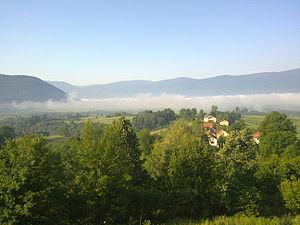
Lušci Palanka est un village de Bosnie-Herzégovine. Il est situé dans la municipalité de Sanski Most, dans le canton d'Una-Sana et dans la Fédération de Bosnie-et-Herzégovine. Selon les premiers résultats du recensement bosnien de 2013, il compte 251 habitants.